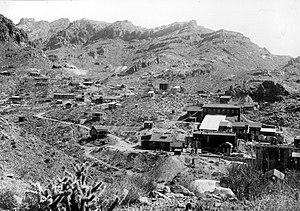
Oatman est un village situé à l'ouest de l'état d'Arizona, dans le Comté de Mohave, traversé par la U.S. Route 66.